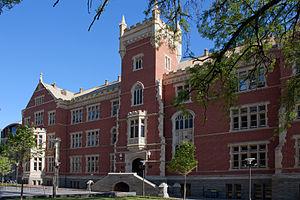
L’architecture australienne, au moins au début de l'histoire du pays, fut influencée par les architectures anglaise et américaine. Au mieux, les architectes australiens cherchaient à être les premiers à importer les nouveaux styles et essayaient de leur donner des caractères locaux. L'architecture australienne contemporaine post-seconde Guerre mondiale reflète le multiculturalisme de la société australienne et lui donne une identité émergente multifactorielle.